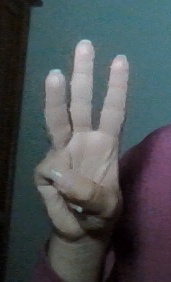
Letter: thaa